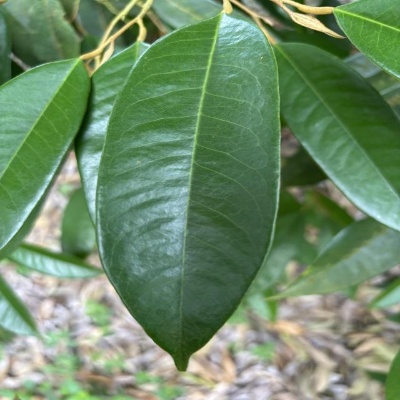
Label: Leaf_Healthy